Châtillon-sous-les-Côtes

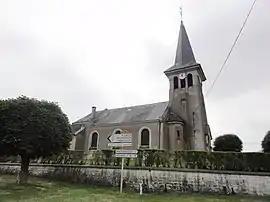
The church in Châtillon-sous-les-Côtes

Châtillon-sous-les-Côtes is a commune in the Meuse department in Grand Est in north-eastern France.